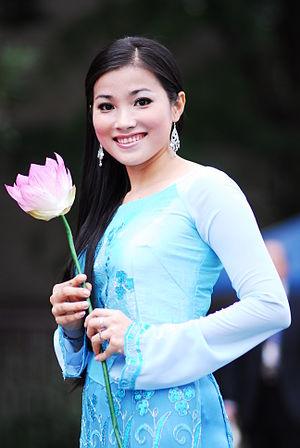
Une boucle d’oreille est un bijou ornant le pavillon de l’oreille, traditionnellement au niveau du lobe. Porté par paire, ce bijou est généralement considéré comme un accessoire féminin. Une vaste majorité des boucles d’oreille impose une perforation du pavillon auriculaire, mais il existe aujourd’hui des alternatives pour les oreilles non-percées.